Operations management

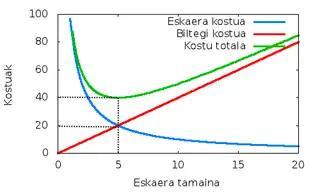
Classic EOQ model: trade-off between ordering cost (blue) and holding cost (red). Total cost (green) admits a global optimum.

Another possible classification is one based on lead time (manufacturing lead time vs delivery lead time): engineer to order (ETO), purchase to order (PTO), make to order (MTO), assemble to order (ATO) and make to stock (MTS). According to this classification different kinds of systems will have different customer order decoupling points (CODP), meaning that work in progress (WIP) cycle stock levels are practically nonexistent regarding operations located after the CODP (except for WIP due to queues). (See Order fulfillment.)